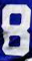
Number: 8